Sorgenfri Palace

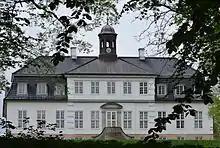
Sorgenfri Palace

Sorgenfri Palace (a calque of Sans Souci) is a royal residence of the Danish monarch, located in Lyngby-Taarbæk Municipality, on the east side of Lyngby Kongevej, in the northern suburbs of Copenhagen. The surrounding neighbourhood is called Sorgenfri after it. Only the cellar and foundations survive of the first Sorgenfri House, which was built in 1705 to design by François Dieussart. The current house was built in 1756 by Lauritz de Thurah and later adapted and extended by Peter Meyn in the 1790s. Lauritz de Thurah has also designed buildings which flank the driveway closer to the road.